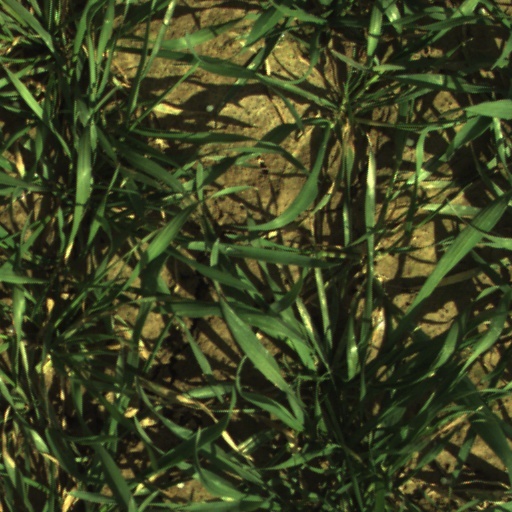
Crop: wheat